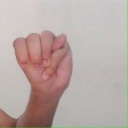
अक्षर: म